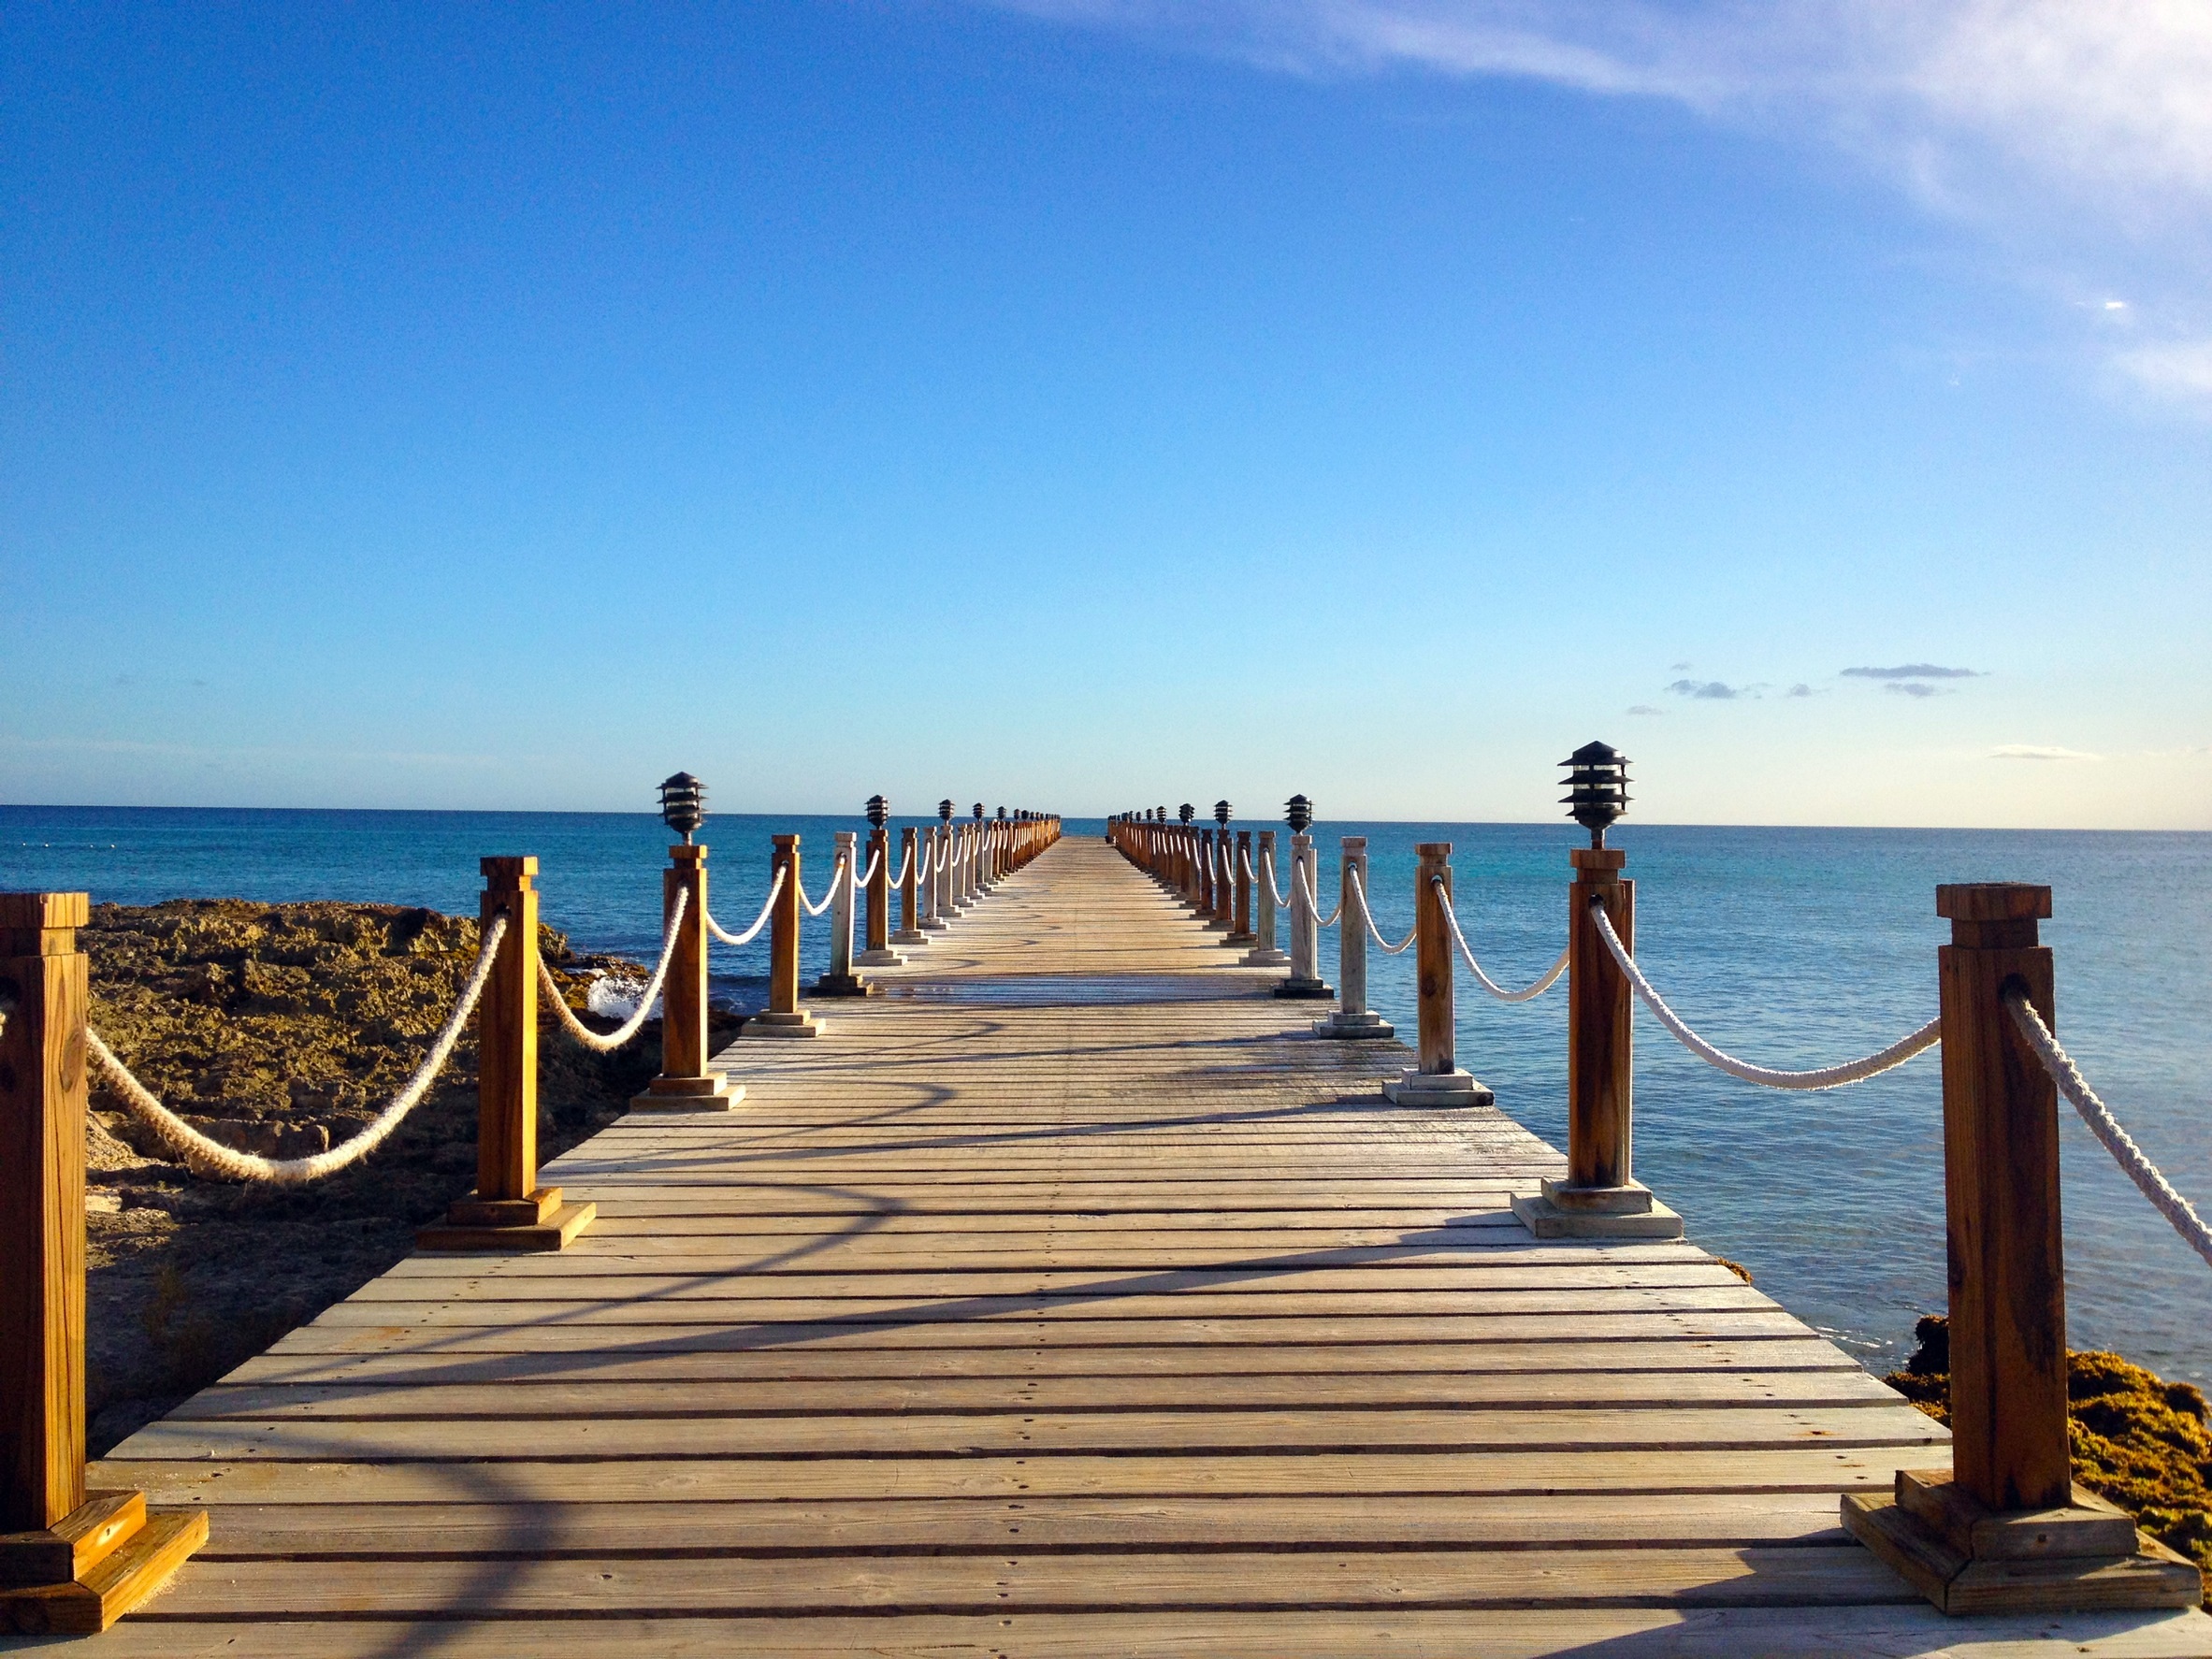
beach, sea, coast, water, sand, ocean, horizon, dock, sky, boardwalk, shore, lake, pier, walkway, vacation, dusk, bay, harbor, wooden, footbridge